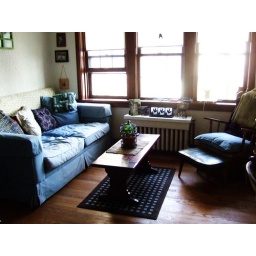
We moved the couch by the windows and pulled the rocking chair out of the bedroom. I like this area.